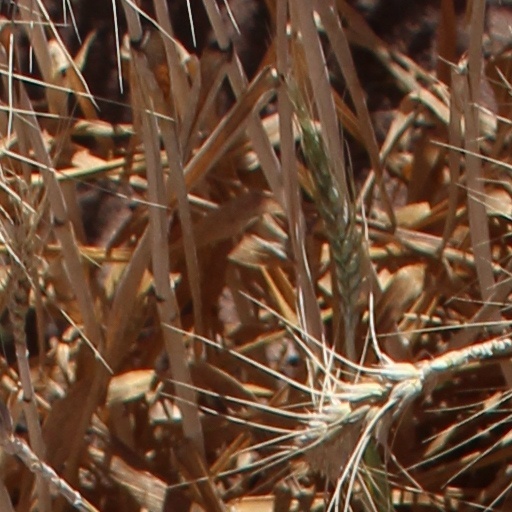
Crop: wheat